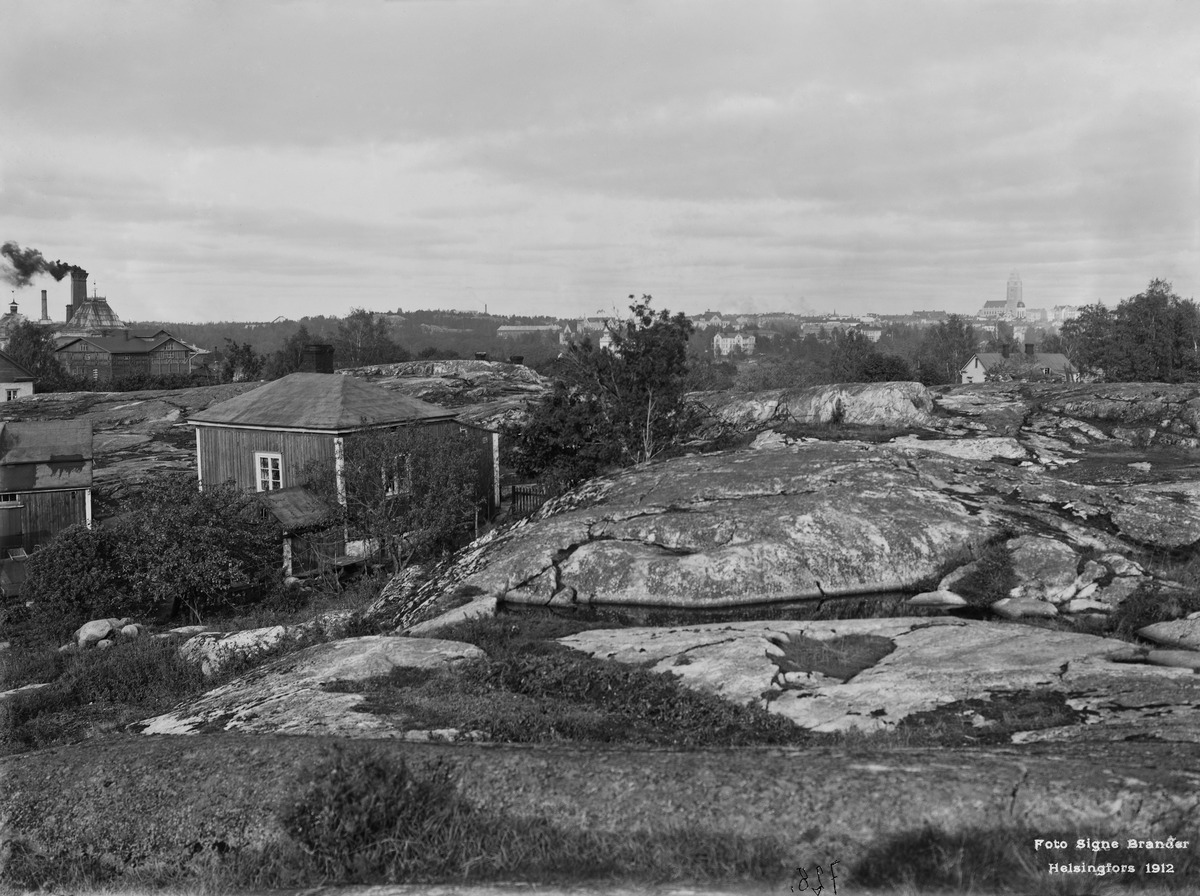
Etu-Töölö, Bergan huvila-alue
sisällön kuvaus: Etu-Töölö, Bergan huvila-alue.  Kuvattu nykyisen Minervankatu 3:n kohdalta koilliseen. mustavalkoinen
Kuvaaja: Brander, Signe, valokuvaaja
Ajankohta: kuvausaika 1912
Paikka: Suomi, Uusimaa, Helsinki, Töölö Helsinki, Etu-Töölö Helsinki
Aiheet: rakentamattomat alueet, puurakennukset